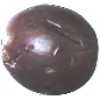
Label: passion_fruit